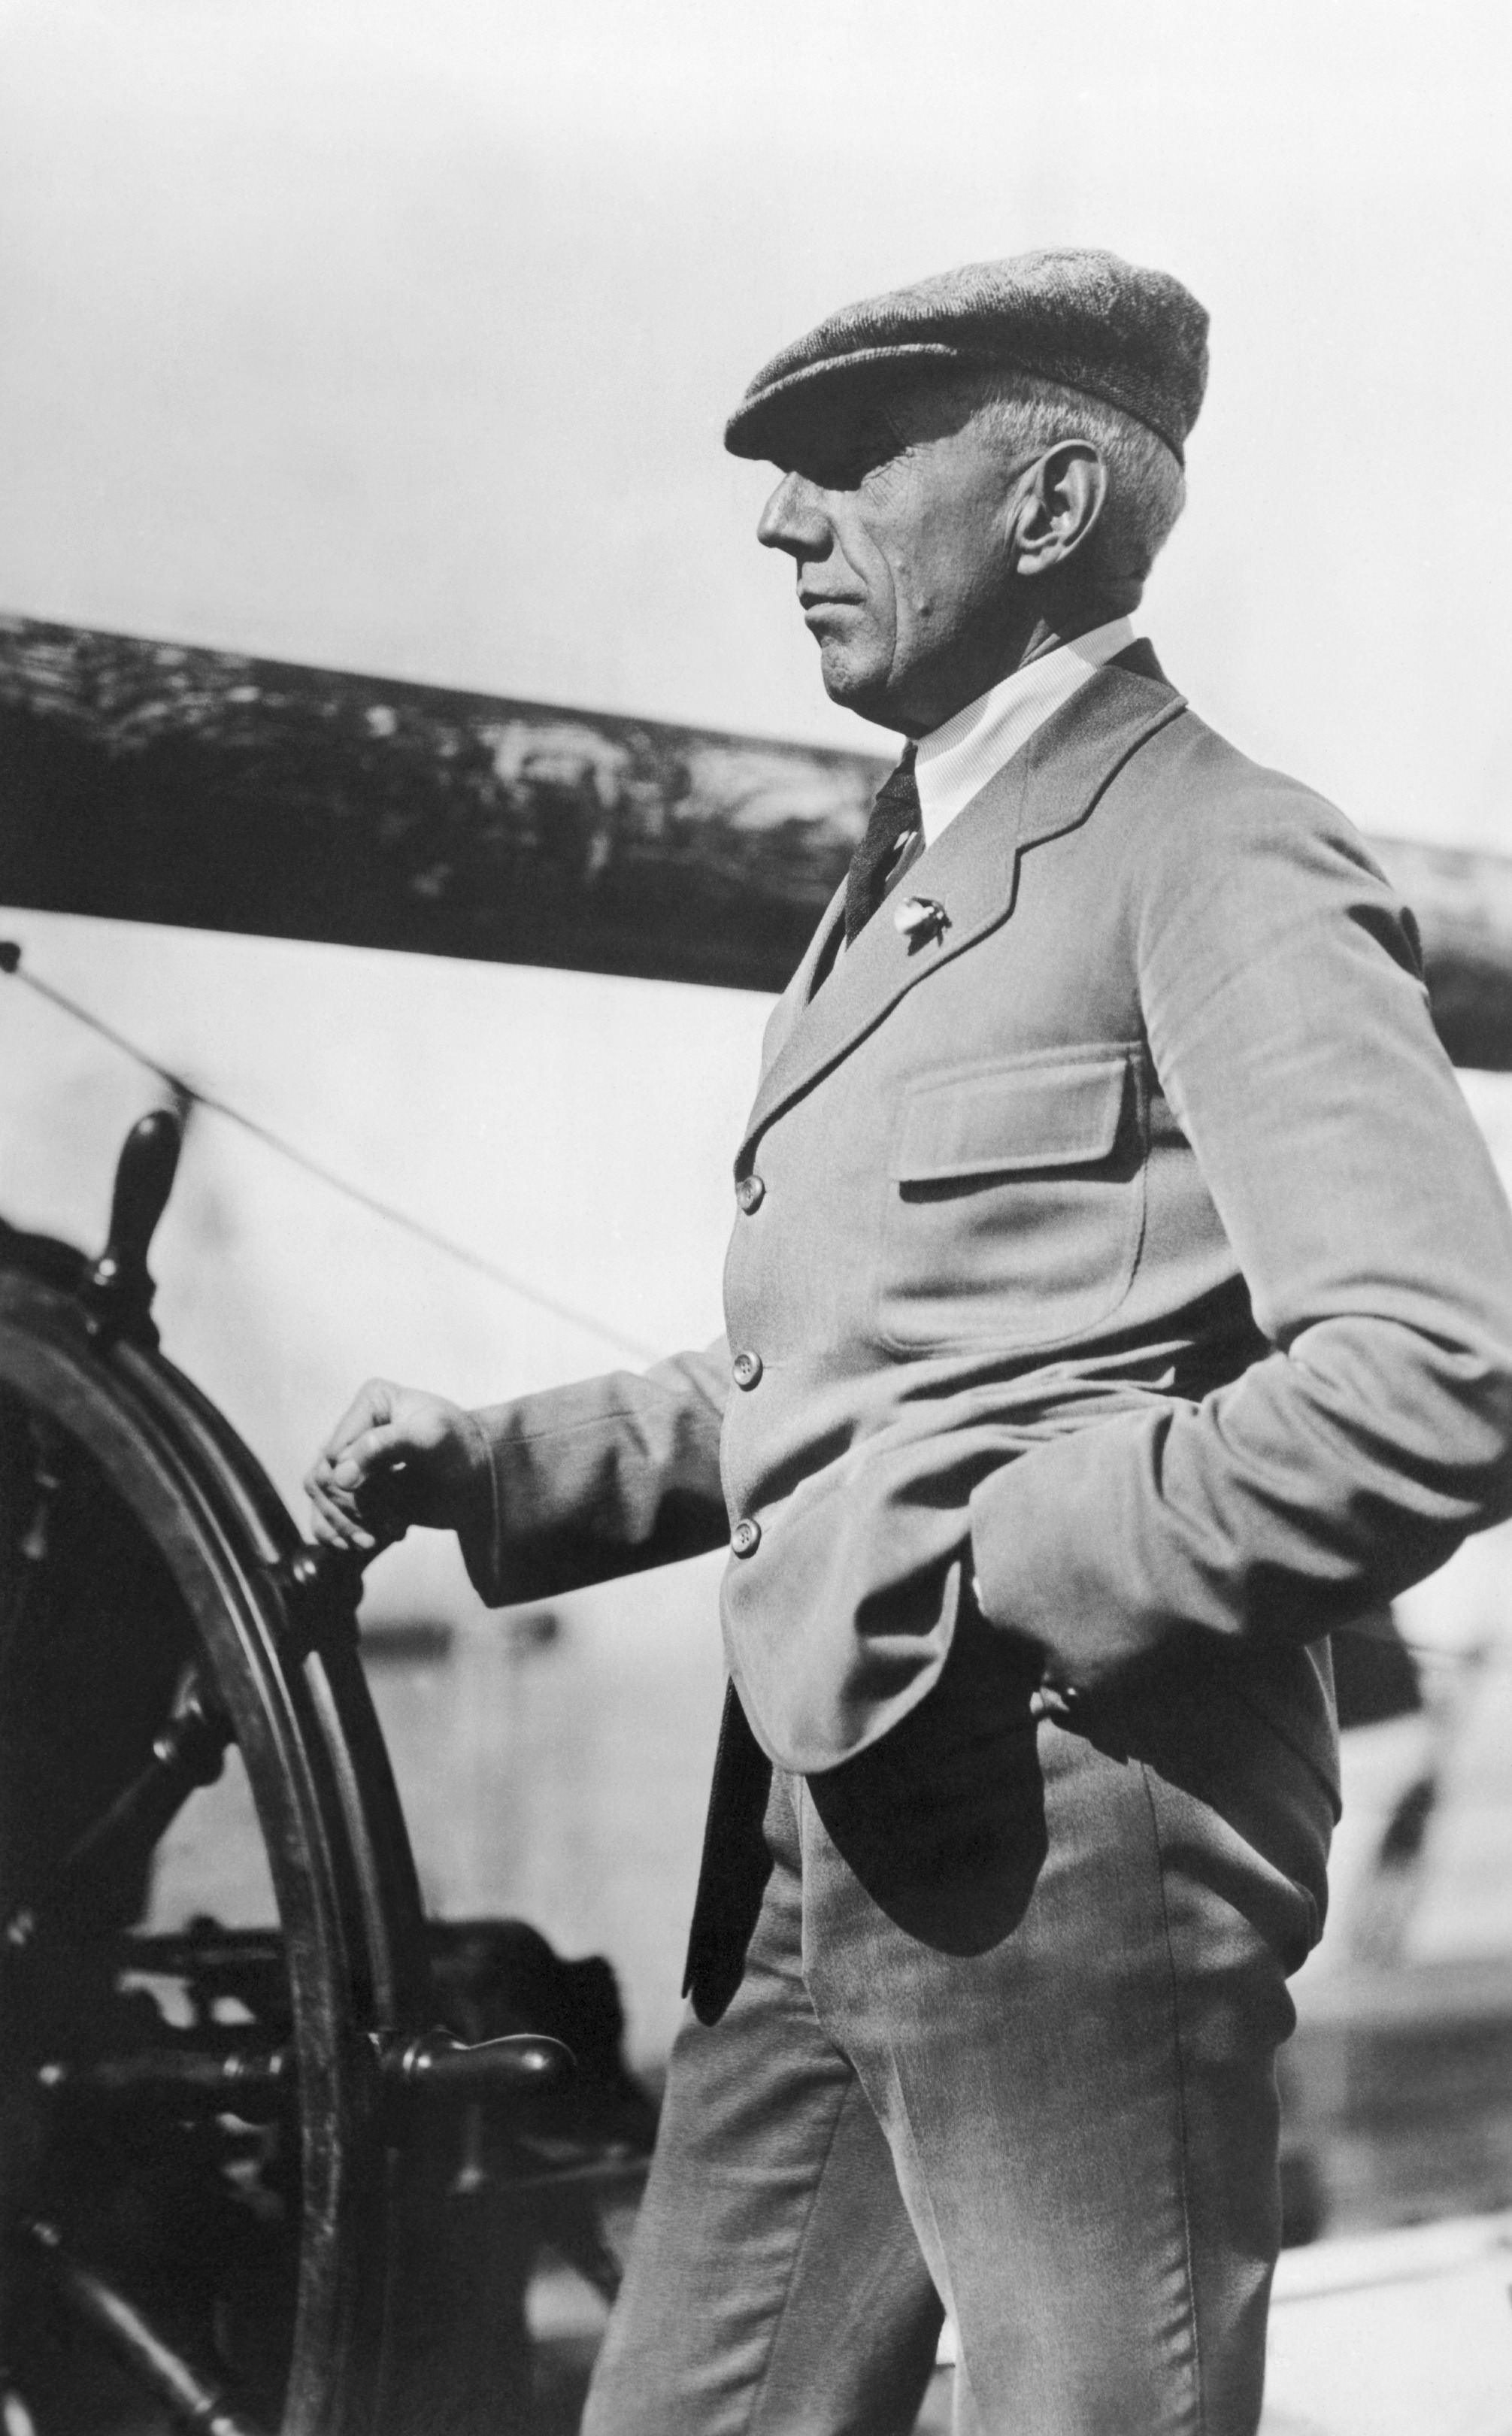
man, person, black and white, profile, male, vehicle, black, monochrome, captain, expedition, photograph, 1920, monochrome photography, human positions, roald amundsen, north pole expedition